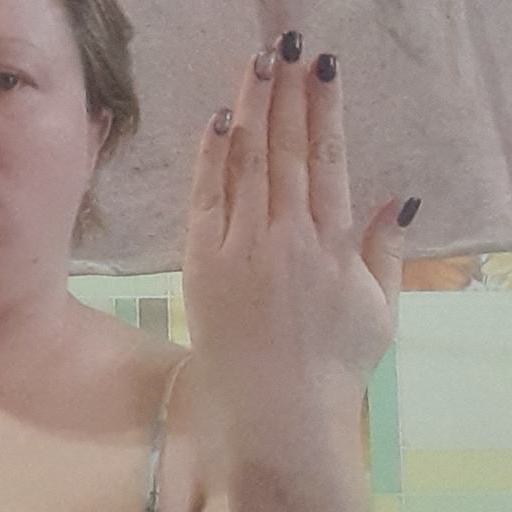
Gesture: stop_inverted